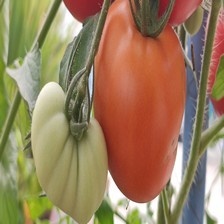
Label: tomato